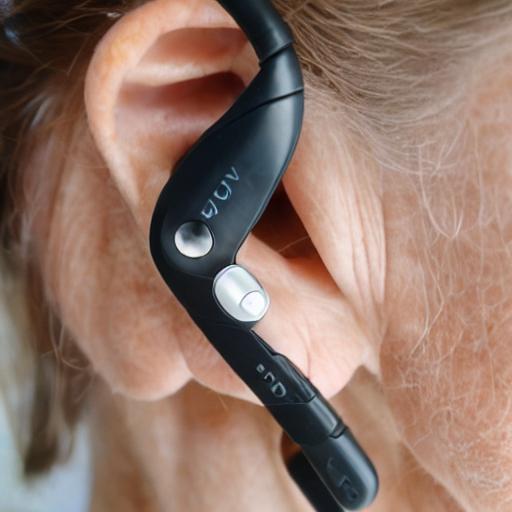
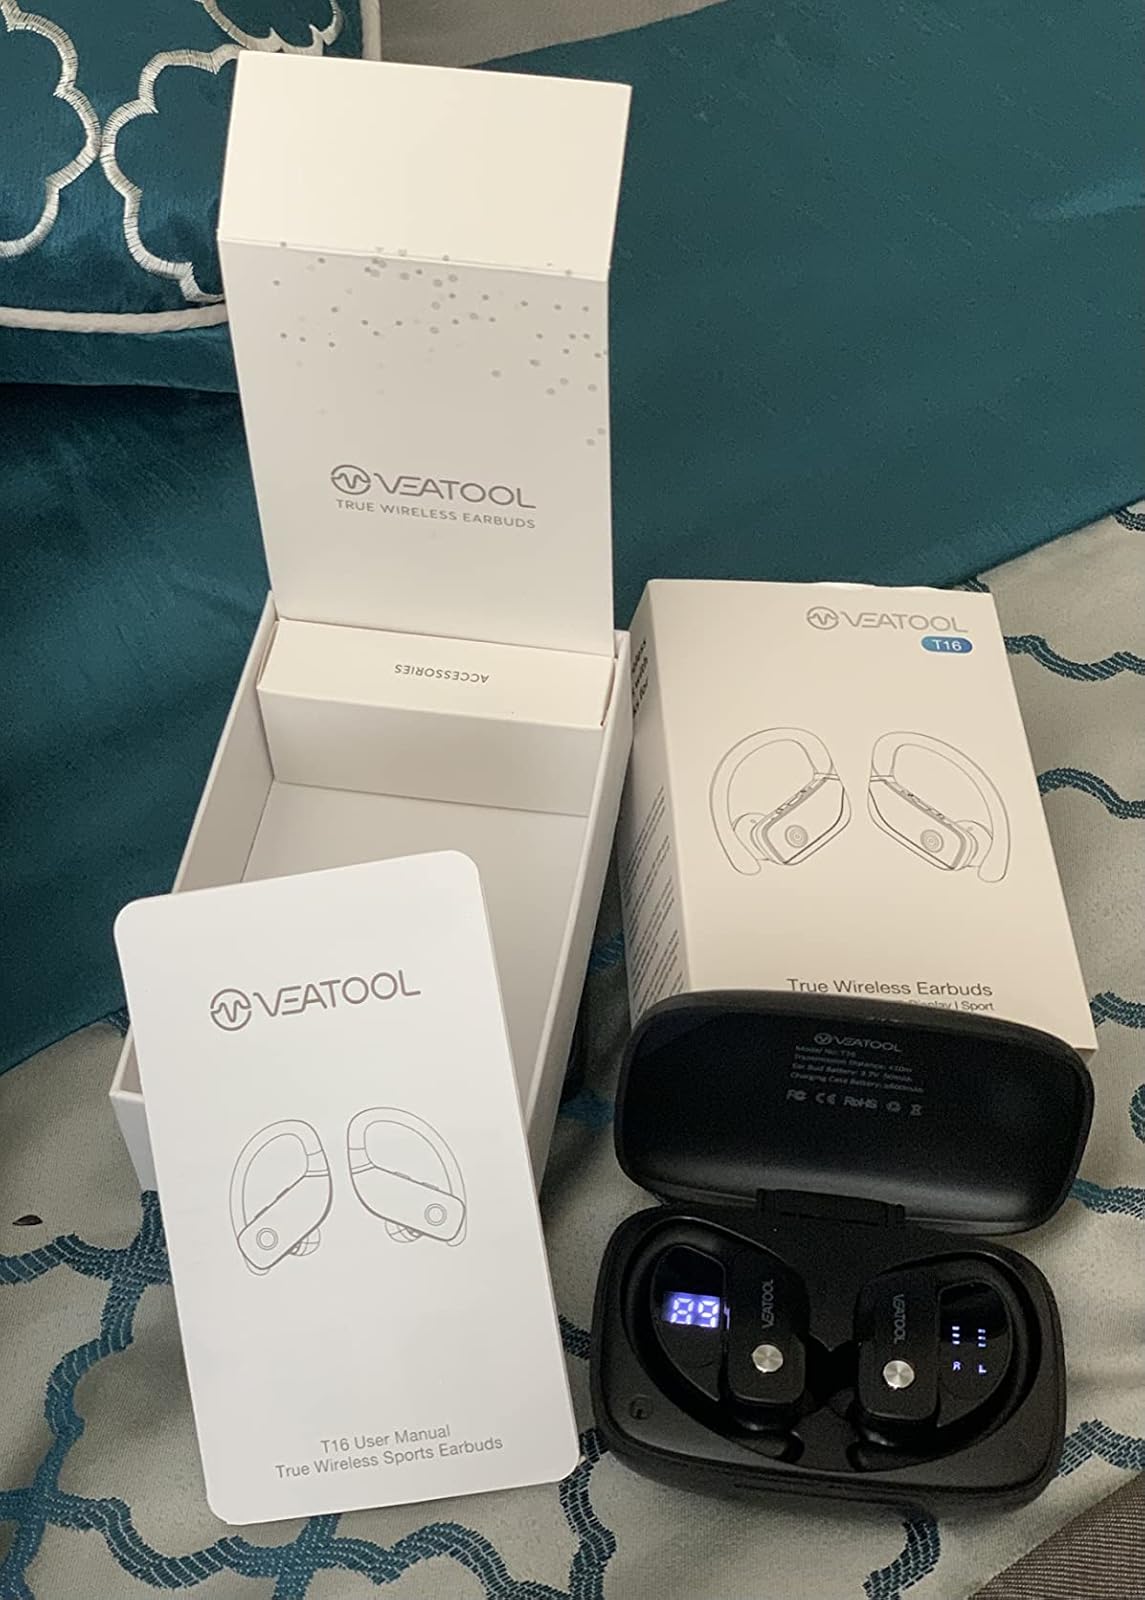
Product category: earbuds
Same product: no